Trafalgar High School (Cape Town)

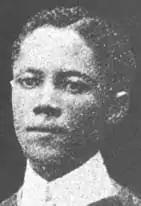
Harold Cressy – principal of Trafalgar Second Class Public School

Cressy was able to report a year later, in 1913, that a girl at the school had been the first coloured female student to pass the "School Higher". The girl was Abdullah Abdurahman's daughter, Rosie Waradea Abdurahman. The APO report on this success praised the girl, the principal and the school, but it gave no credit to the school board as the school was still poorly supplied.